Forsteropsalis pureora

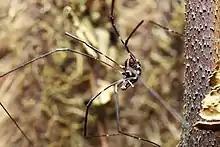
Adult male "Forsteropsalis pureora". This is a small-bodied gamma male with small chelicerae.

This species is highly sexually dimorphic, with males and females differing in morphology. Males have enlarged chelicerae used to fight other males in competition. The pinching claw of the chelicera is used to grab and pin down the opponent. Males may be one of three morphs that differ in chelicerae size, chelicerae shape, and body size. Males and females also differ in color, known as sexual dichromatism. Males are brown to black, with an orange stripe running dorsally down the body. There is also an orange horseshoe-shaped marking around the eyes. In the original species description, these markings are inaccurately described as white from the aged bleached specimens in ethanol. The orange markings may range from dull yellow-orange to dark red-orange. Females are more cryptic in color with a mottled brown and black pattern and light yellow-orange markings. Juveniles have the same coloration as mature females.